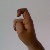
The image shows a hand gesture representing the letter 'X' in Indian Sign Language.